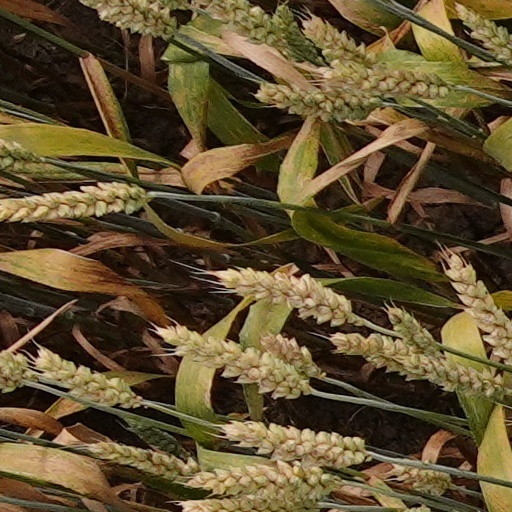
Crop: wheat